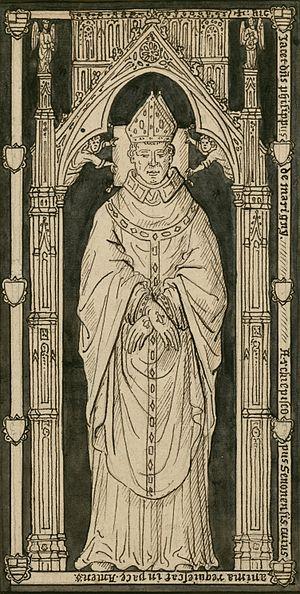
Pierre tombale en marbre noir et blanc, sur laquelle est représentée l'effigie d'un prélat dans un encadrement gothique
Philippe « Le Portier » de Marigny est un ecclésiastique français devenu archevêque de Sens.